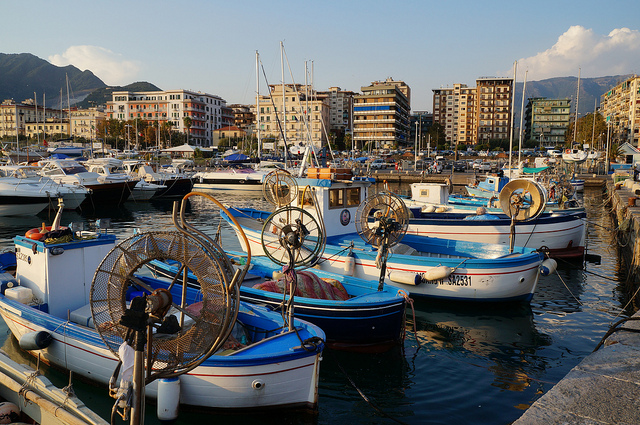
user: Given an image and a question. Answer the question in a short answer. Question: What kind of boats are these? Short Answer:
assistant: fish